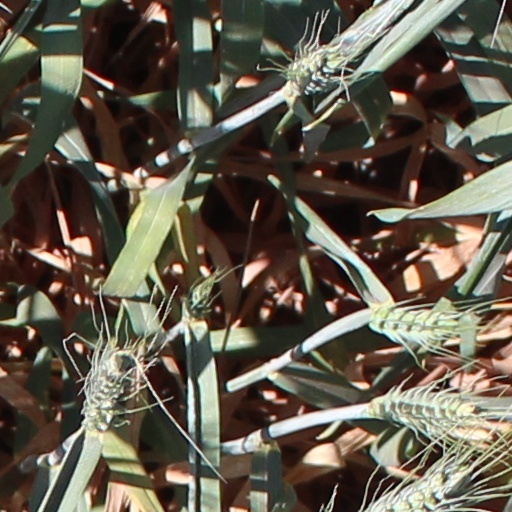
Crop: wheat